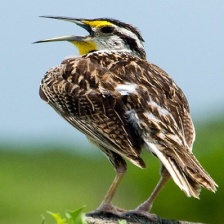
Species: EASTERN MEADOWLARK
Scientific name: STURNELLA MAGNA